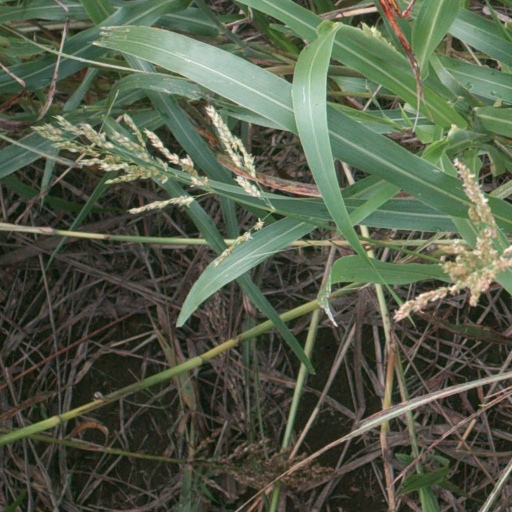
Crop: sorghum